Carabobo

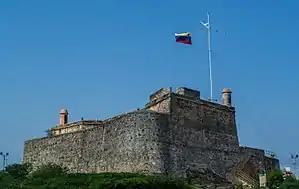
Fortín Solano a Spanish military fortress built in 1766

Juan de Villegas founded the town of Borburata in 1548. Seven years later, in 1555, he founded Valencia in the central plains to the west of the Tacarigua (Valencia) Lake.